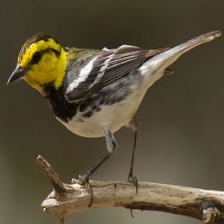
Species: GOLDEN CHEEKED WARBLER
Scientific name: SETOPHAGA CHRYSOPARIA